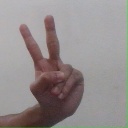
अक्षर: ऐ